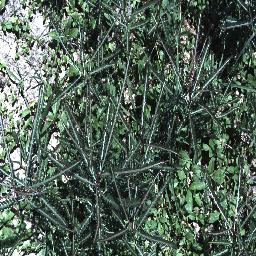
Label: parkinsonia